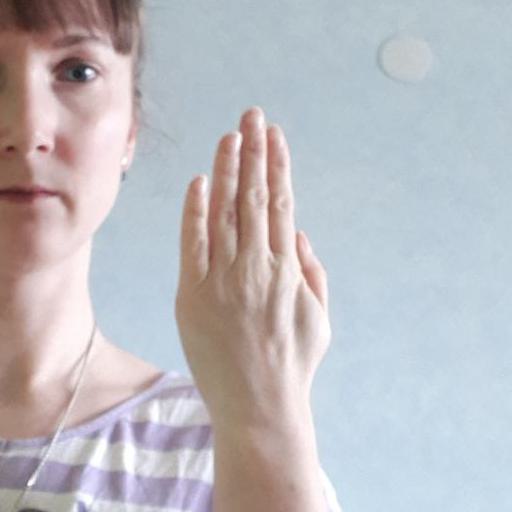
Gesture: stop_inverted